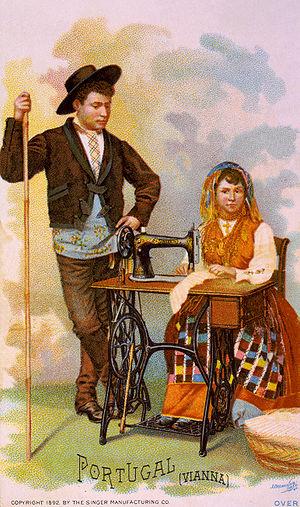
Viana do Castelo est une municipalité du Portugal, située dans le district de Viana do Castelo et la région Nord du Minho.
La culture du Portugal, pays de l'Europe du Sud, désigne d'abord les pratiques culturelles observables de ses habitants.